Anastasia Mishina

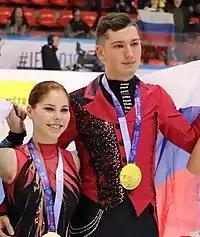
Mishina/Galliamov at the 2019 Internationaux de France podium.

Mishina/Galliamov began their first full senior season on the Challenger series, competing and winning at the 2019 CS Finlandia Trophy after placing first in both segments.